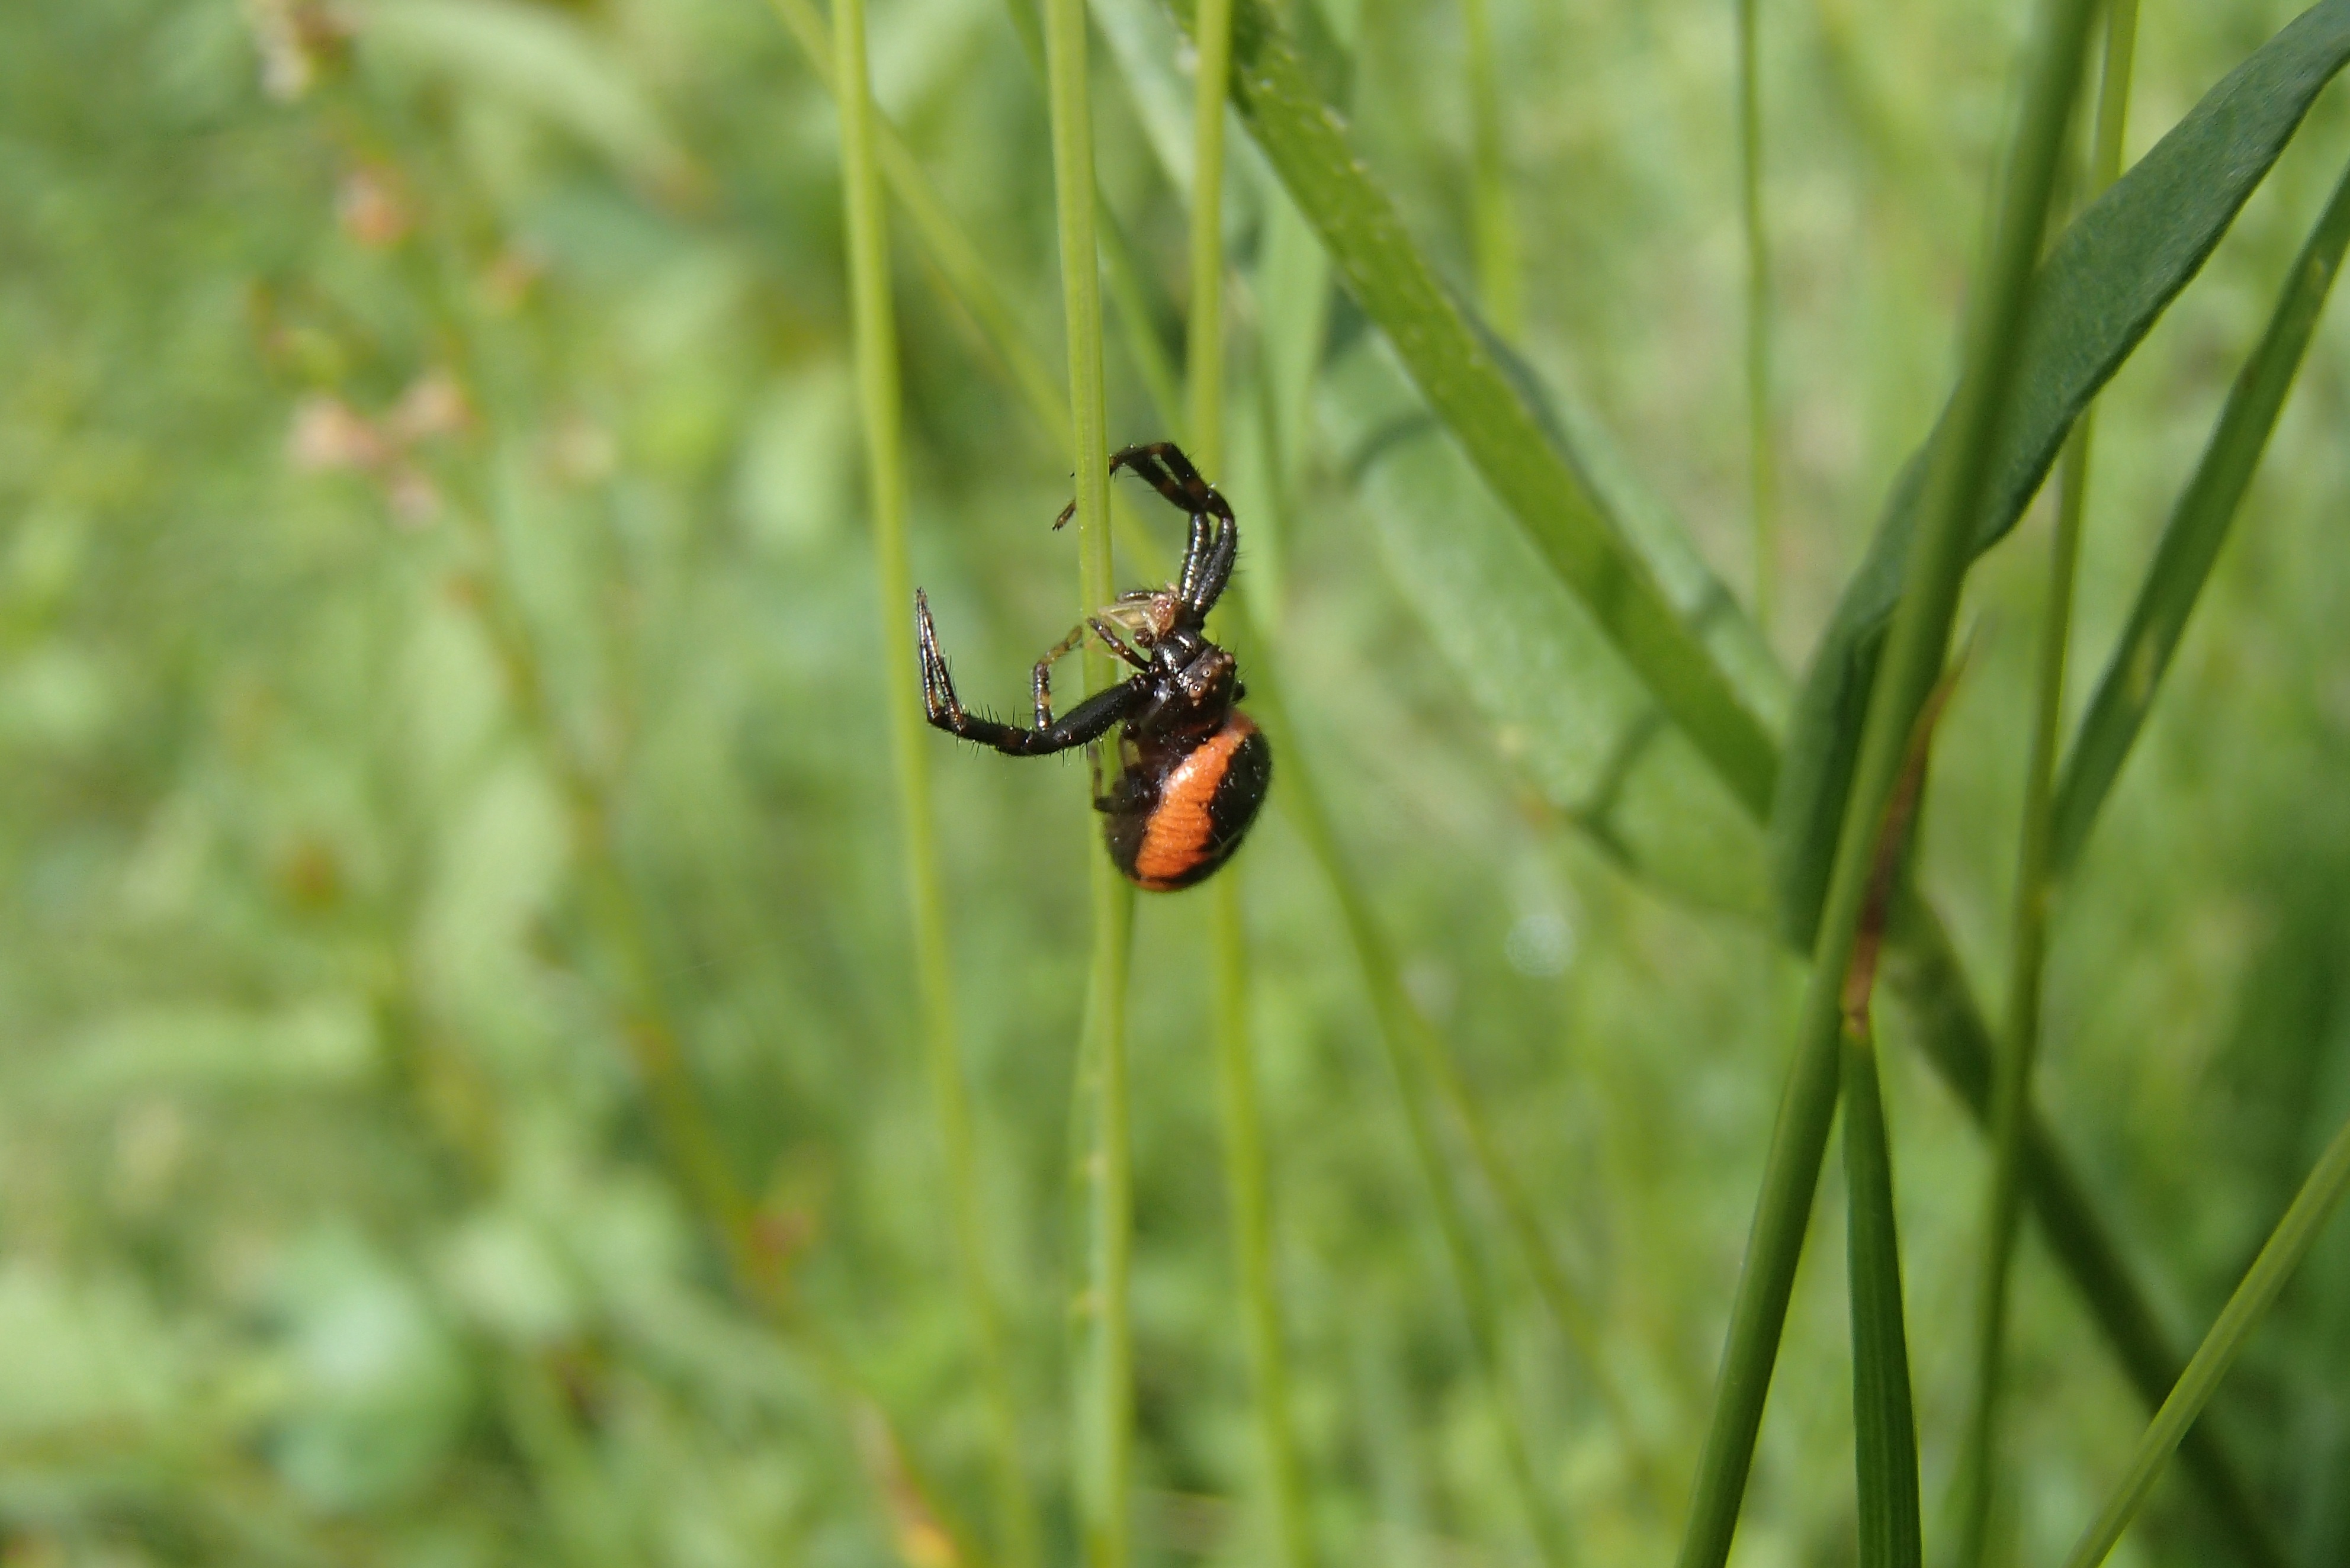
nature, grass, meadow, leaf, flower, green, insect, macro, botany, flora, fauna, invertebrate, close up, spider, macro photography, arthropod, plant stem